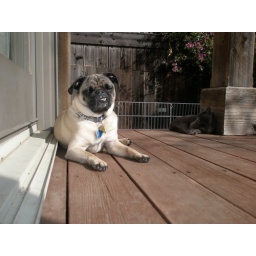
Beenie and Blue Blue the cat (next to the column in the shadow) share real estate peacefully.